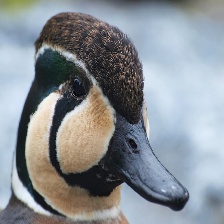
Species: BAIKAL TEAL
Scientific name: ANAS FORMOSA
ImageNet parent category: drake